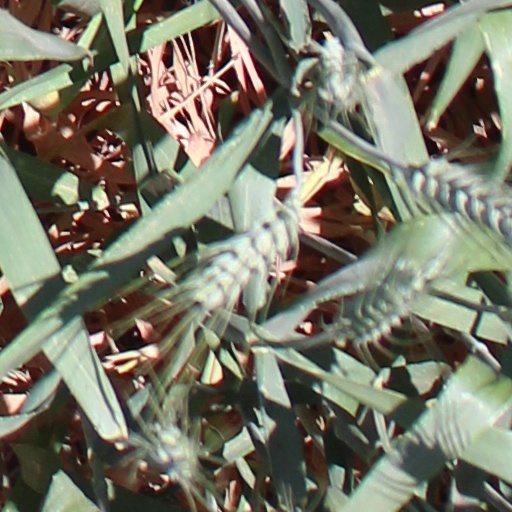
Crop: wheat